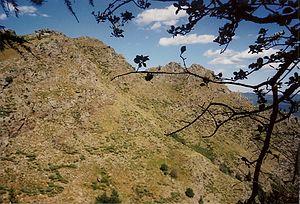
Rochers à côté du sentier des 4000 marches
La Montée des 4 000 marches est une randonnée sur le versant sud du mont Aigoual.
Prat Peyrot est une station de sports d'hiver des Cévennes dans les départements de la Lozère et du Gard. Le territoire utilisé par cette station représente une partie du cœur du parc national des Cévennes. Elle est l'unique station du département du Gard.